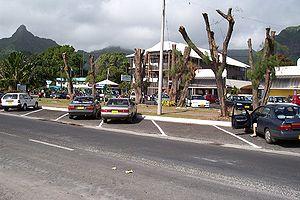
Avarua est la capitale des Îles Cook et l'un des 5 districts de l’île de Rarotonga. Situé sur la côte nord, ses limites vont de la vallée de la Tupapa à Nikao. Celles-ci correspondent à peu près à celles de l'ancienne tribu de Teauotonga, ces dernières ayant évolué au cours de l'histoire. En 2013, la ville abritait 13 595 habitants, ce qui en fait la ville la plus peuplée du pays.